Elin Söderberg

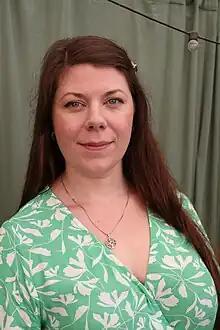
Elin Söderberg (2023)

Elin Söderberg (born 1984) is a Swedish politician. She was elected as Member of the Riksdag in September 2022. She represents the constituency of Västerbotten County. She is affiliated with the Green Party.